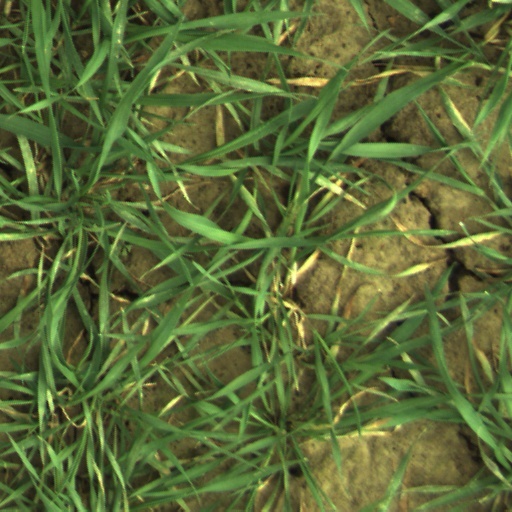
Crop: wheat